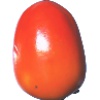
Label: Kaki 1